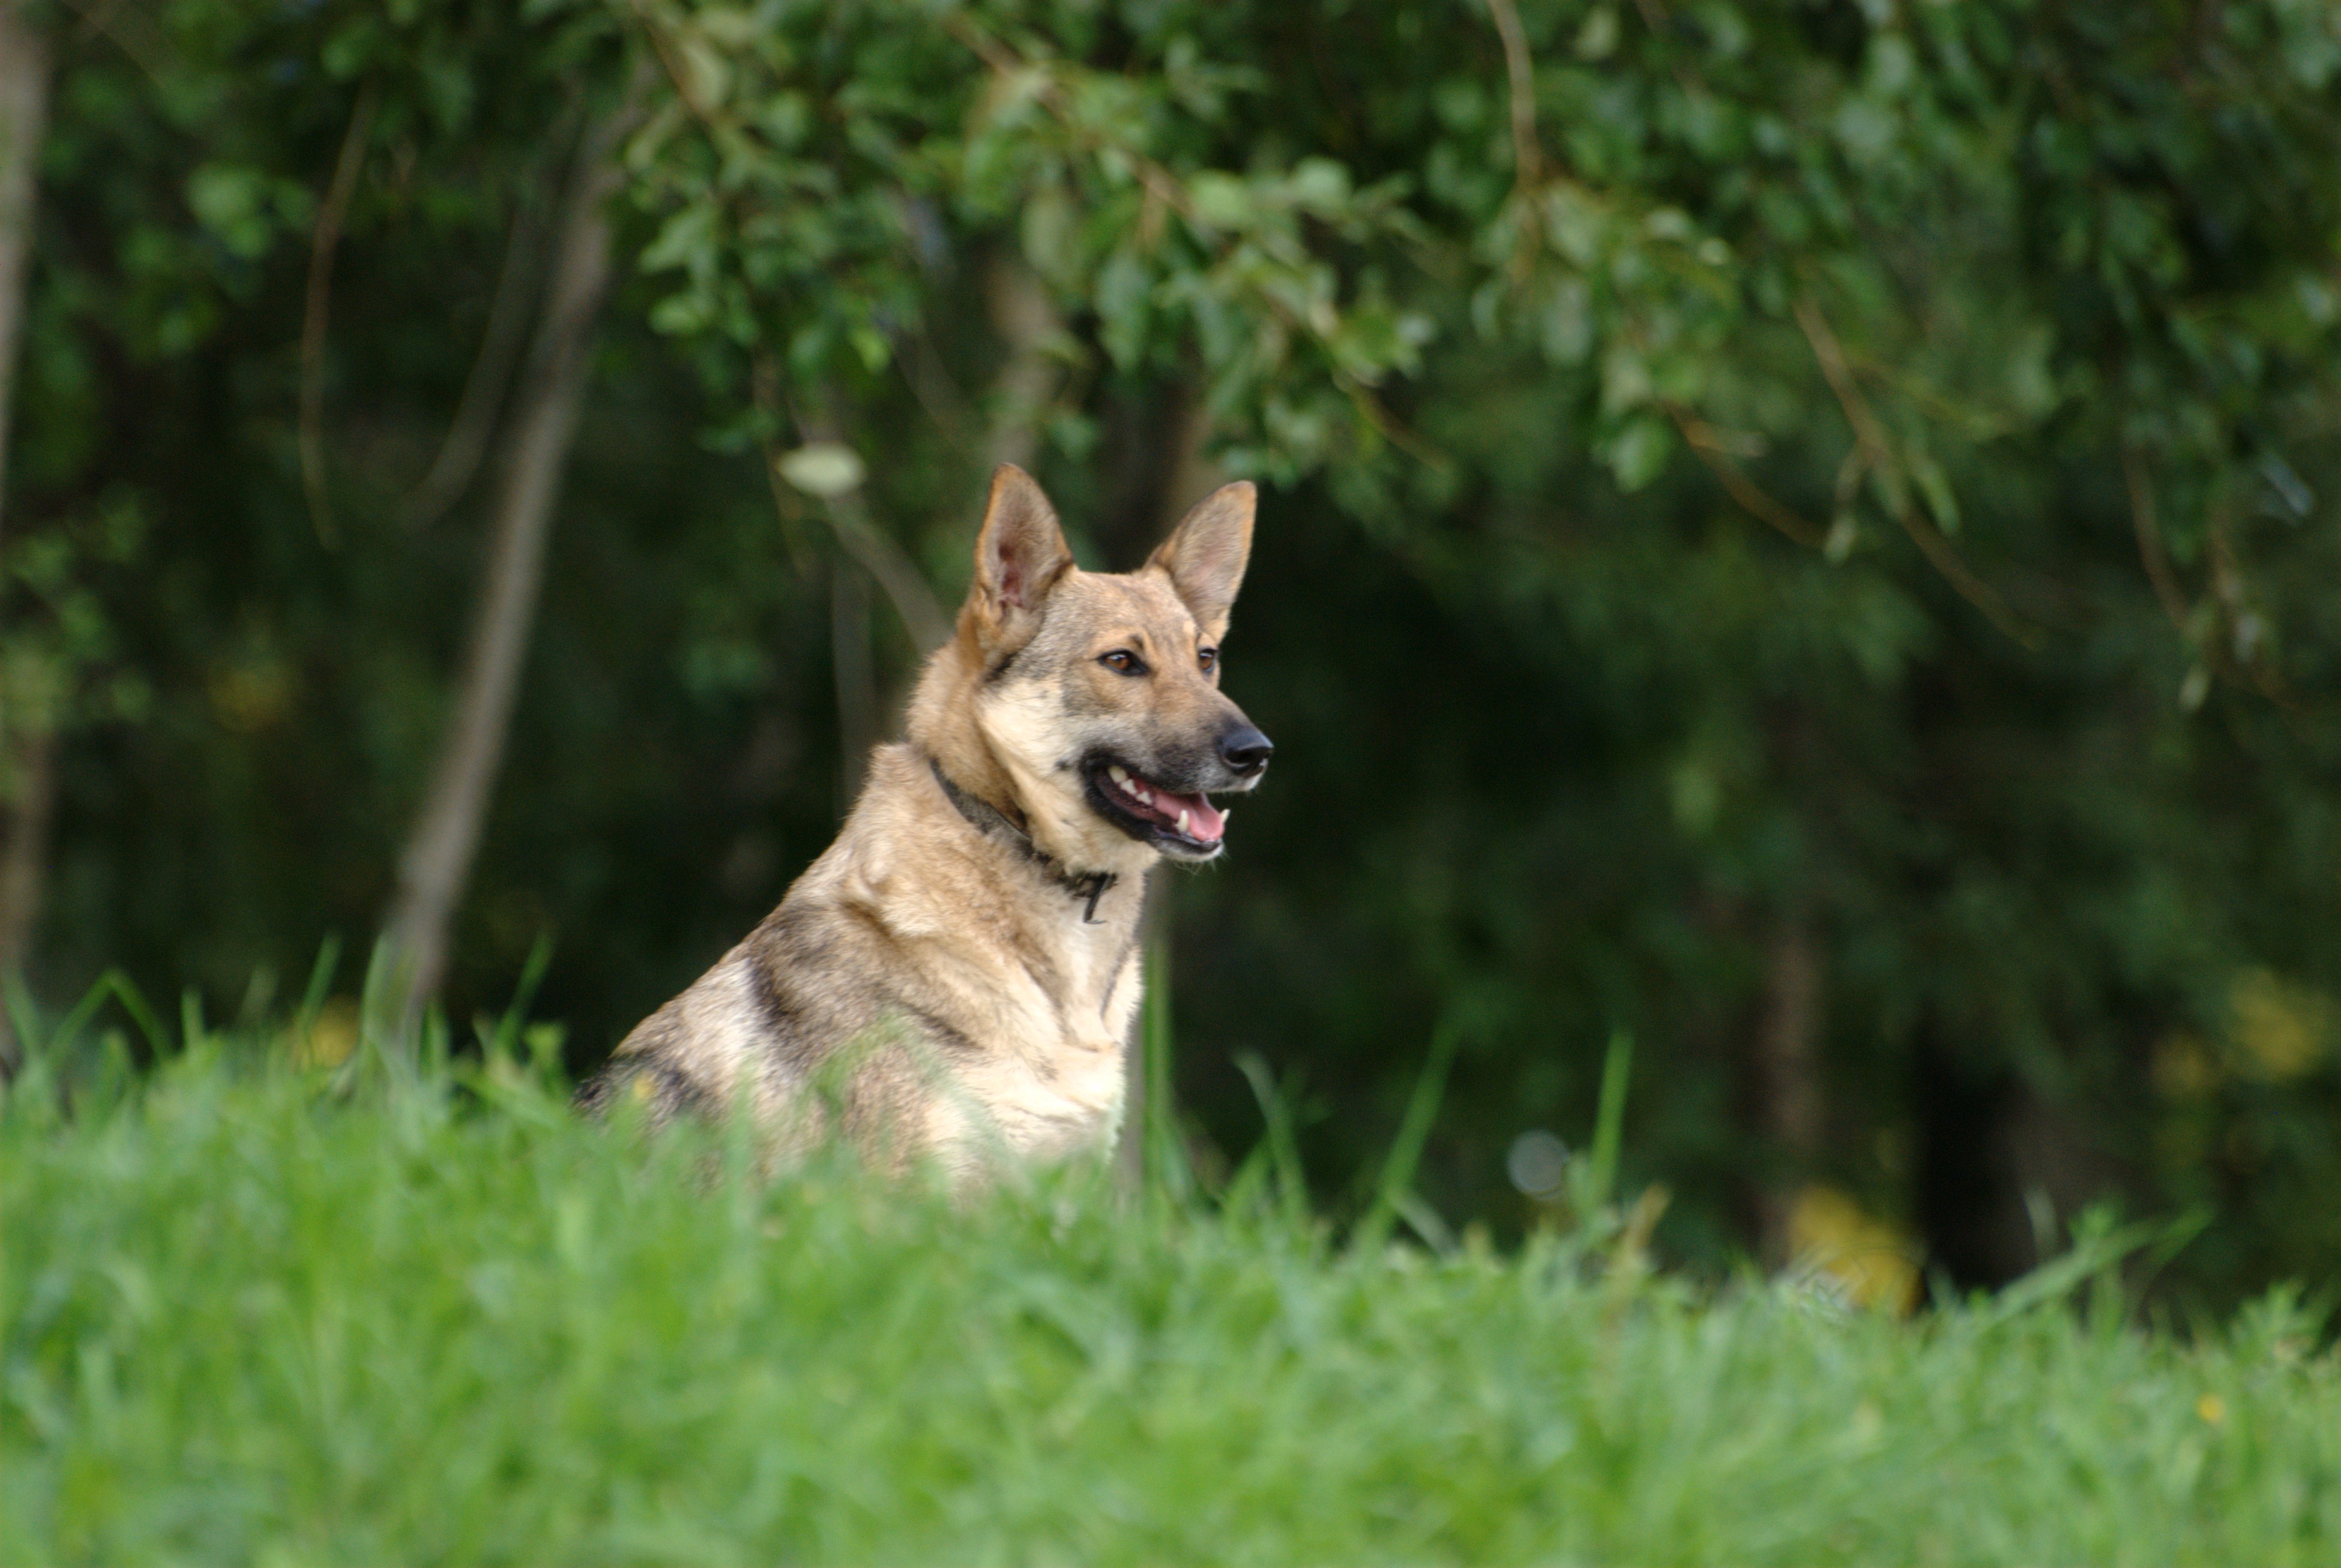
nature, grass, lawn, dog, animal, pet, mammal, nikon, pets, dogs, vertebrate, d80, dog breed, fabulous, nikond80, dog like mammal, saarloos wolfdog, wolfdog, czechoslovakian wolfdog, carnivoran, dog breed group, norwegian elkhound